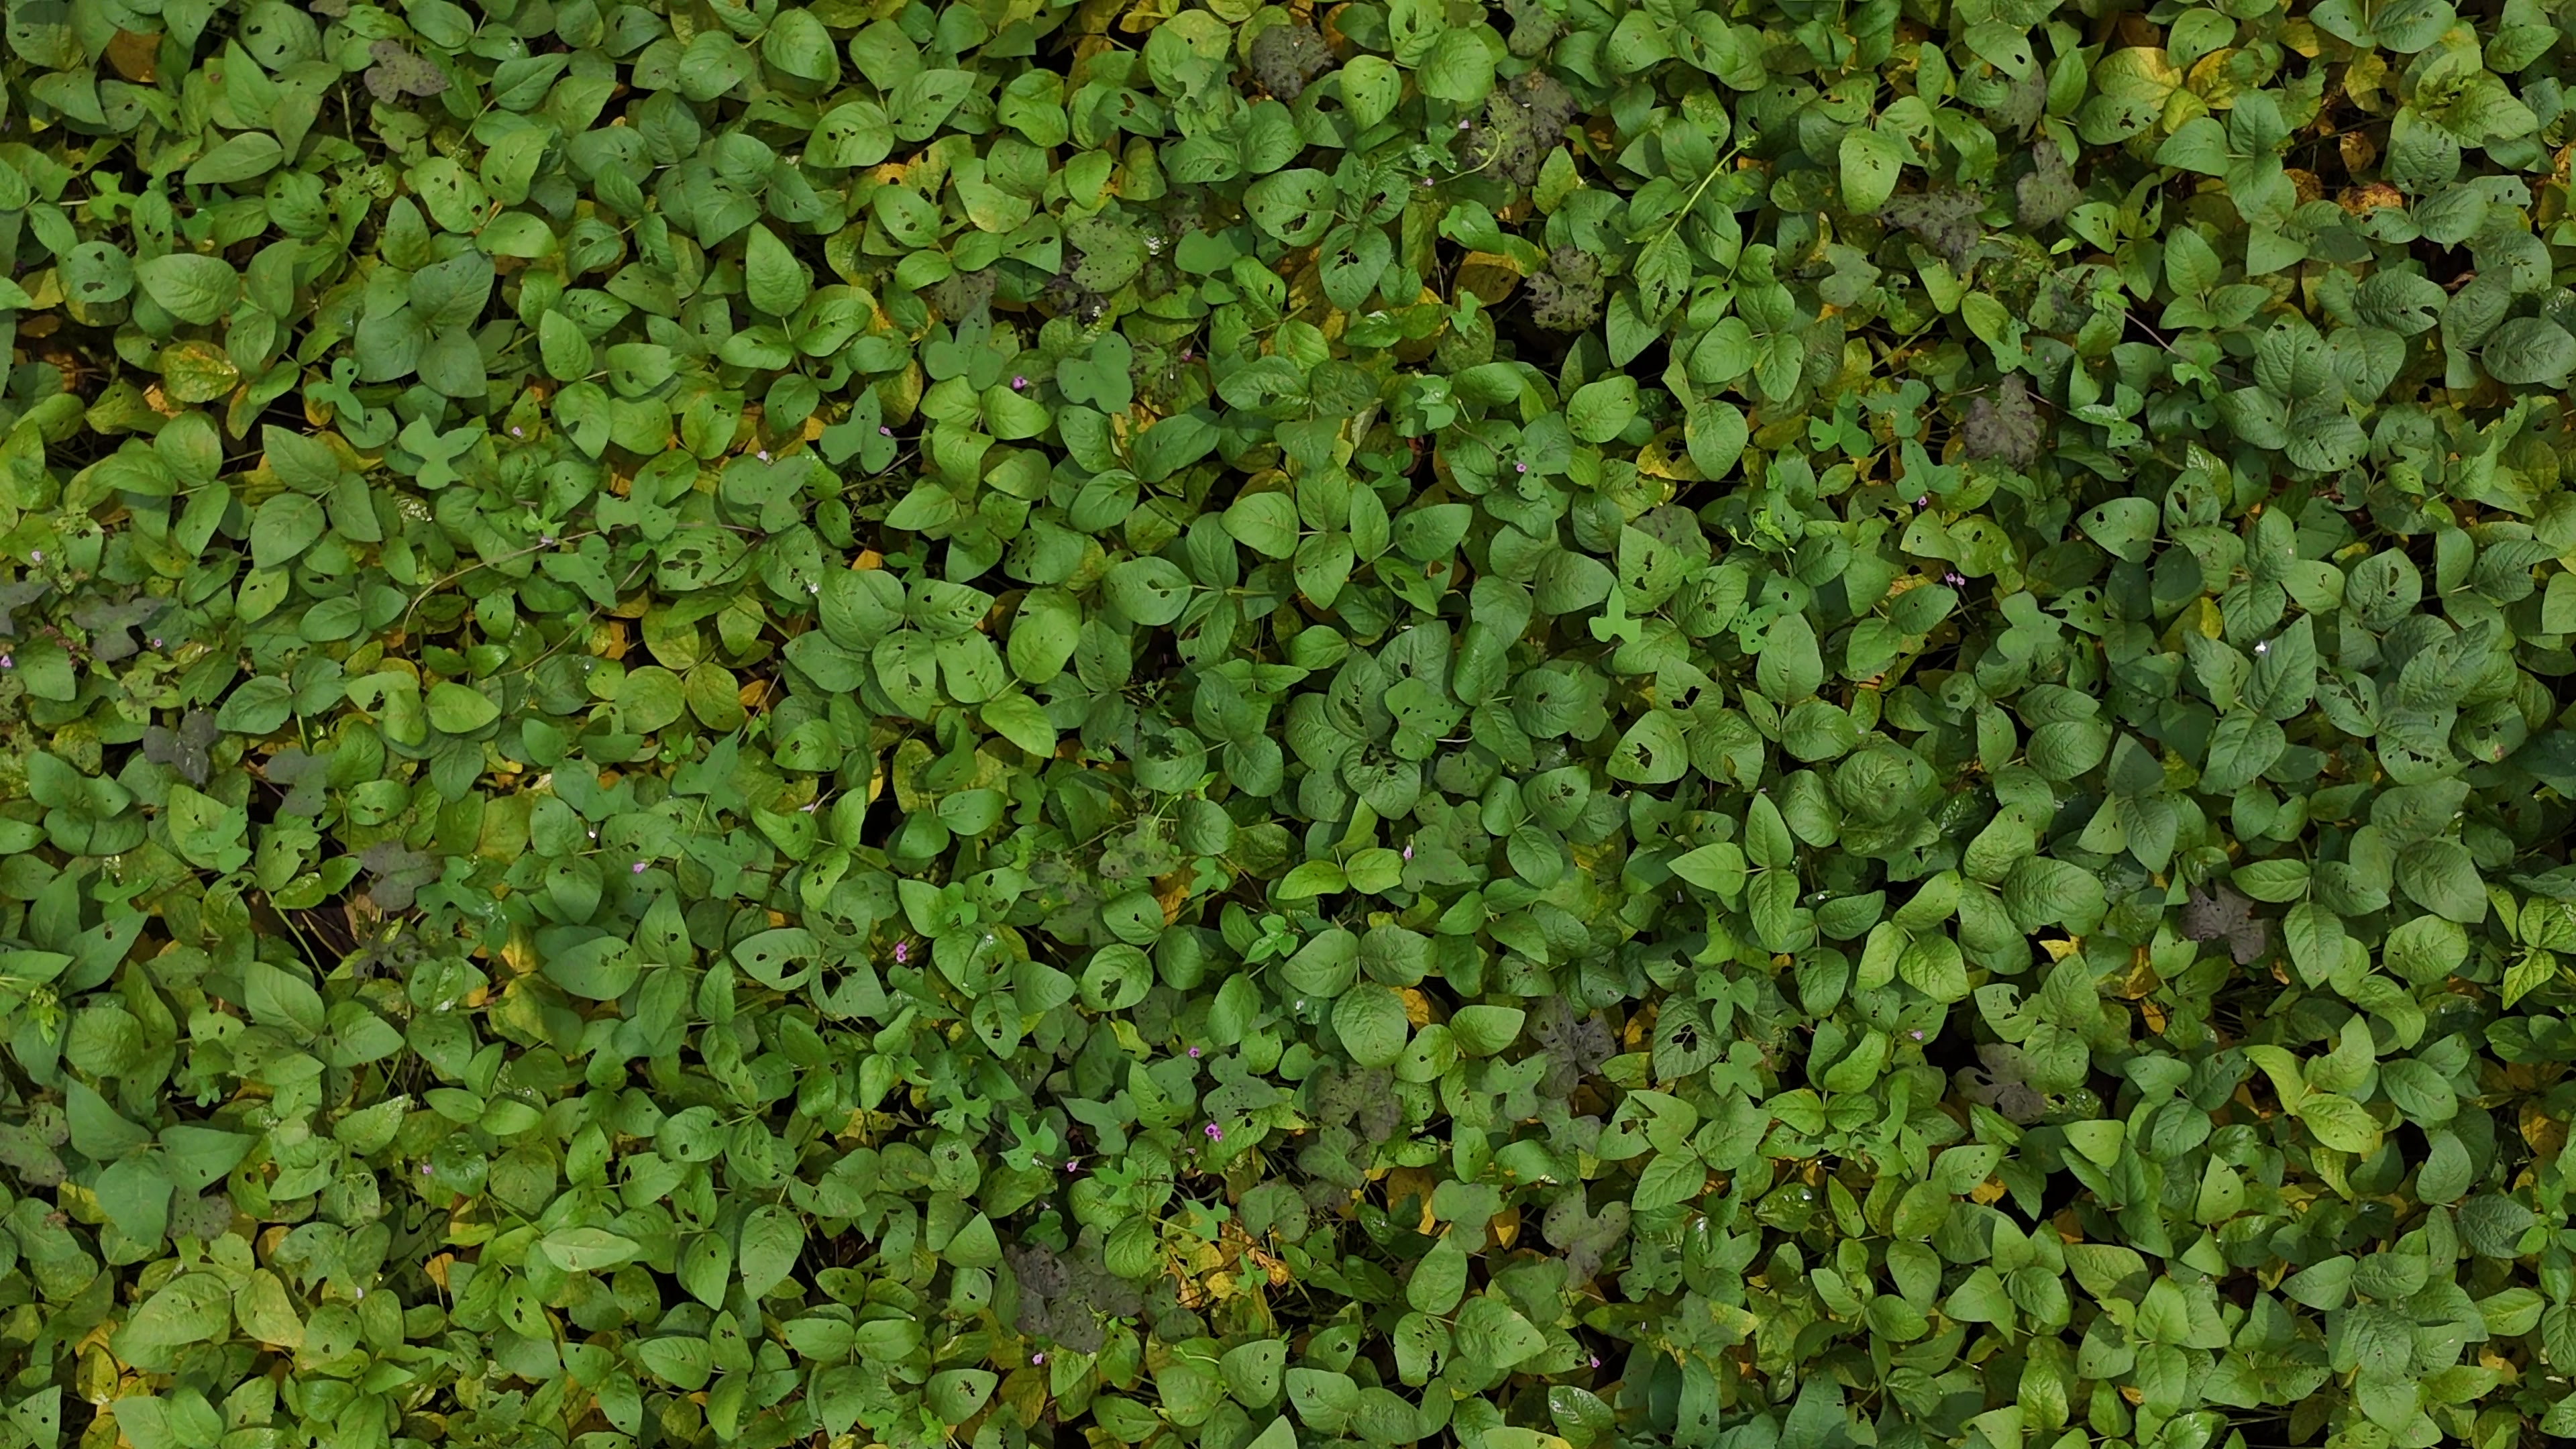
Label: Mosaic